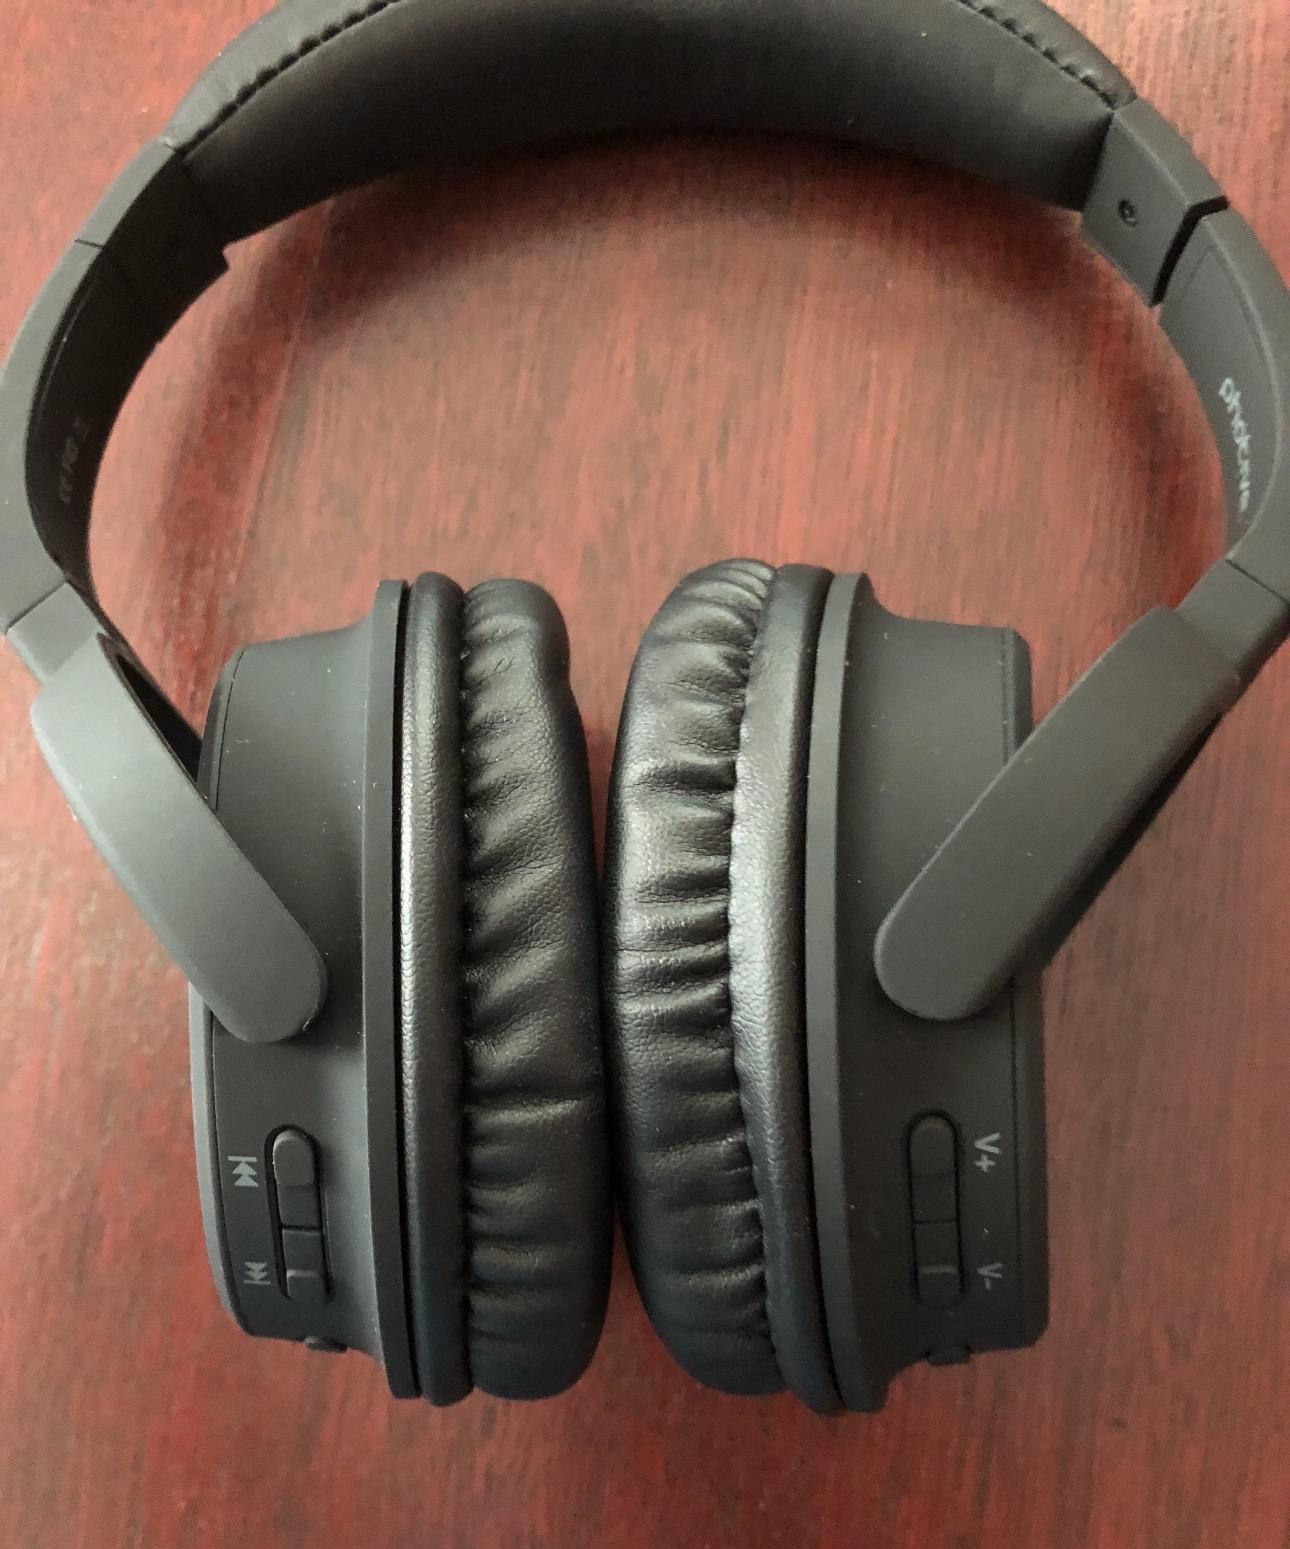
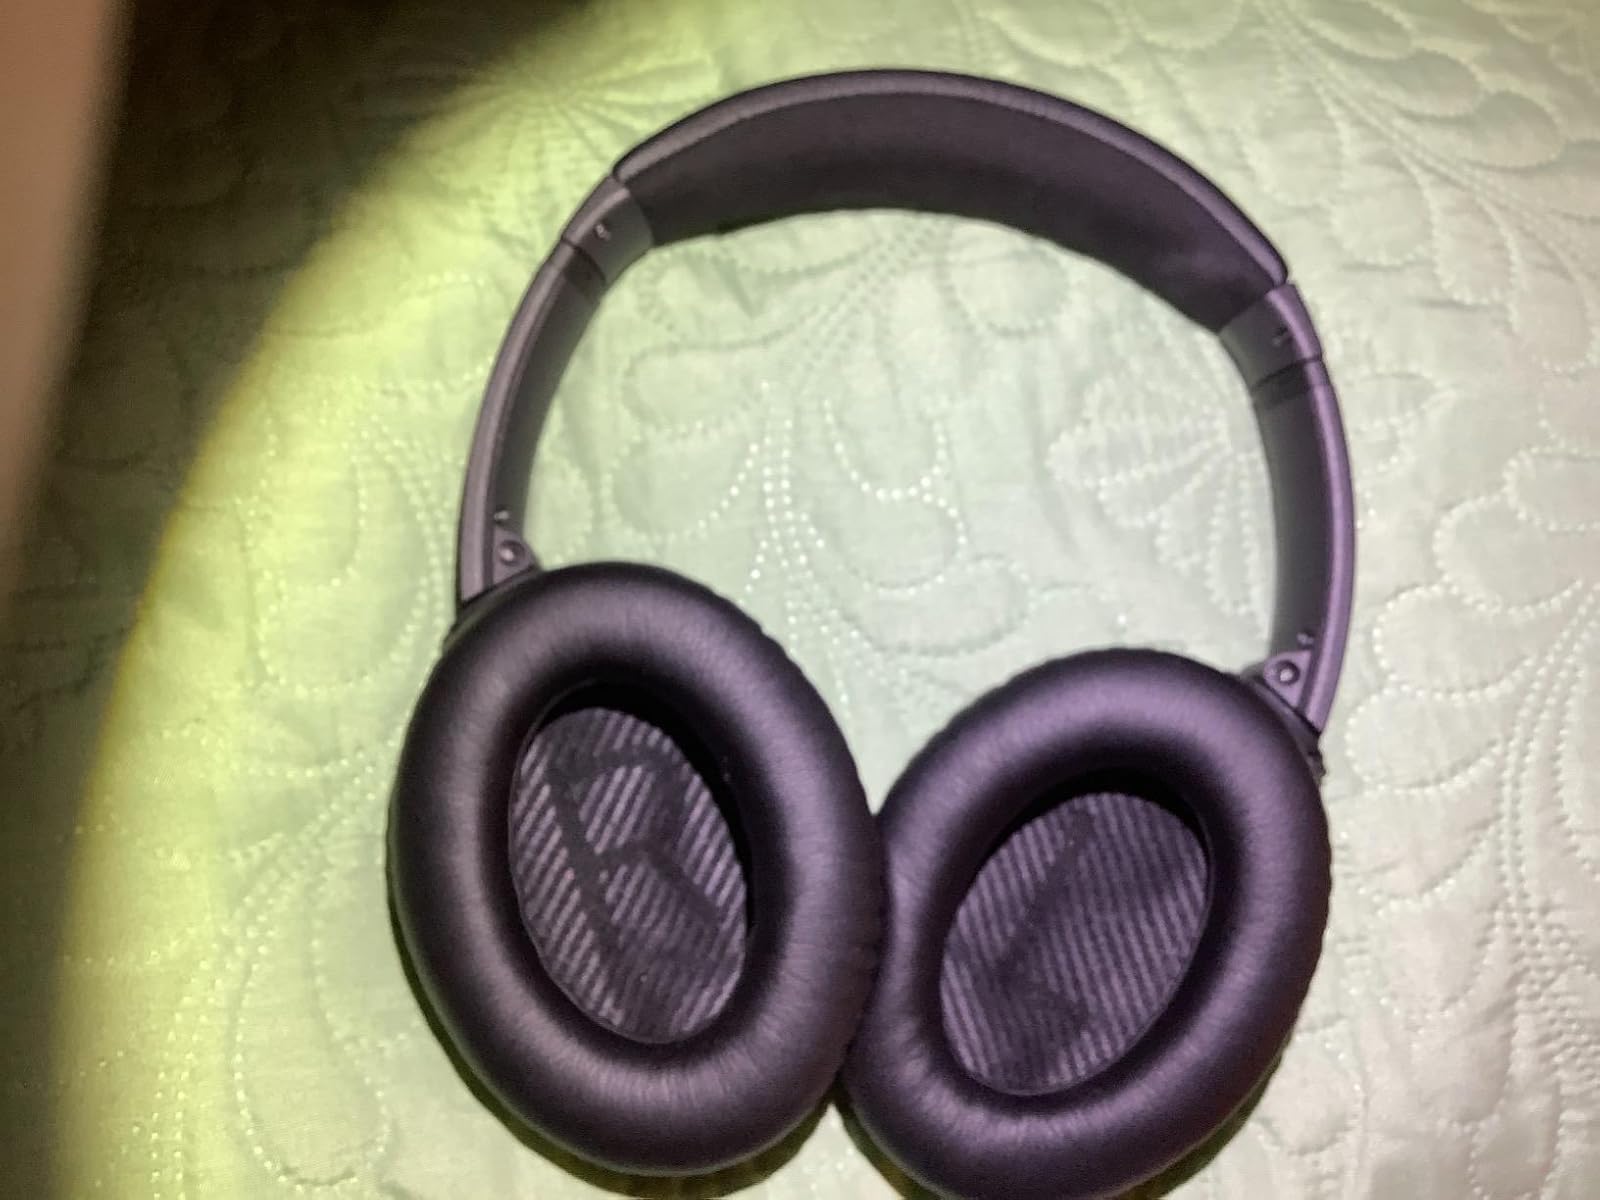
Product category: headphones
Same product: no